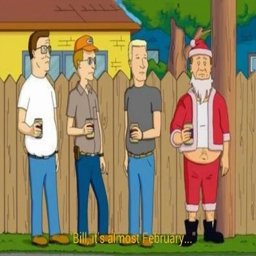
when you see the only person on the block that still has their decorations up